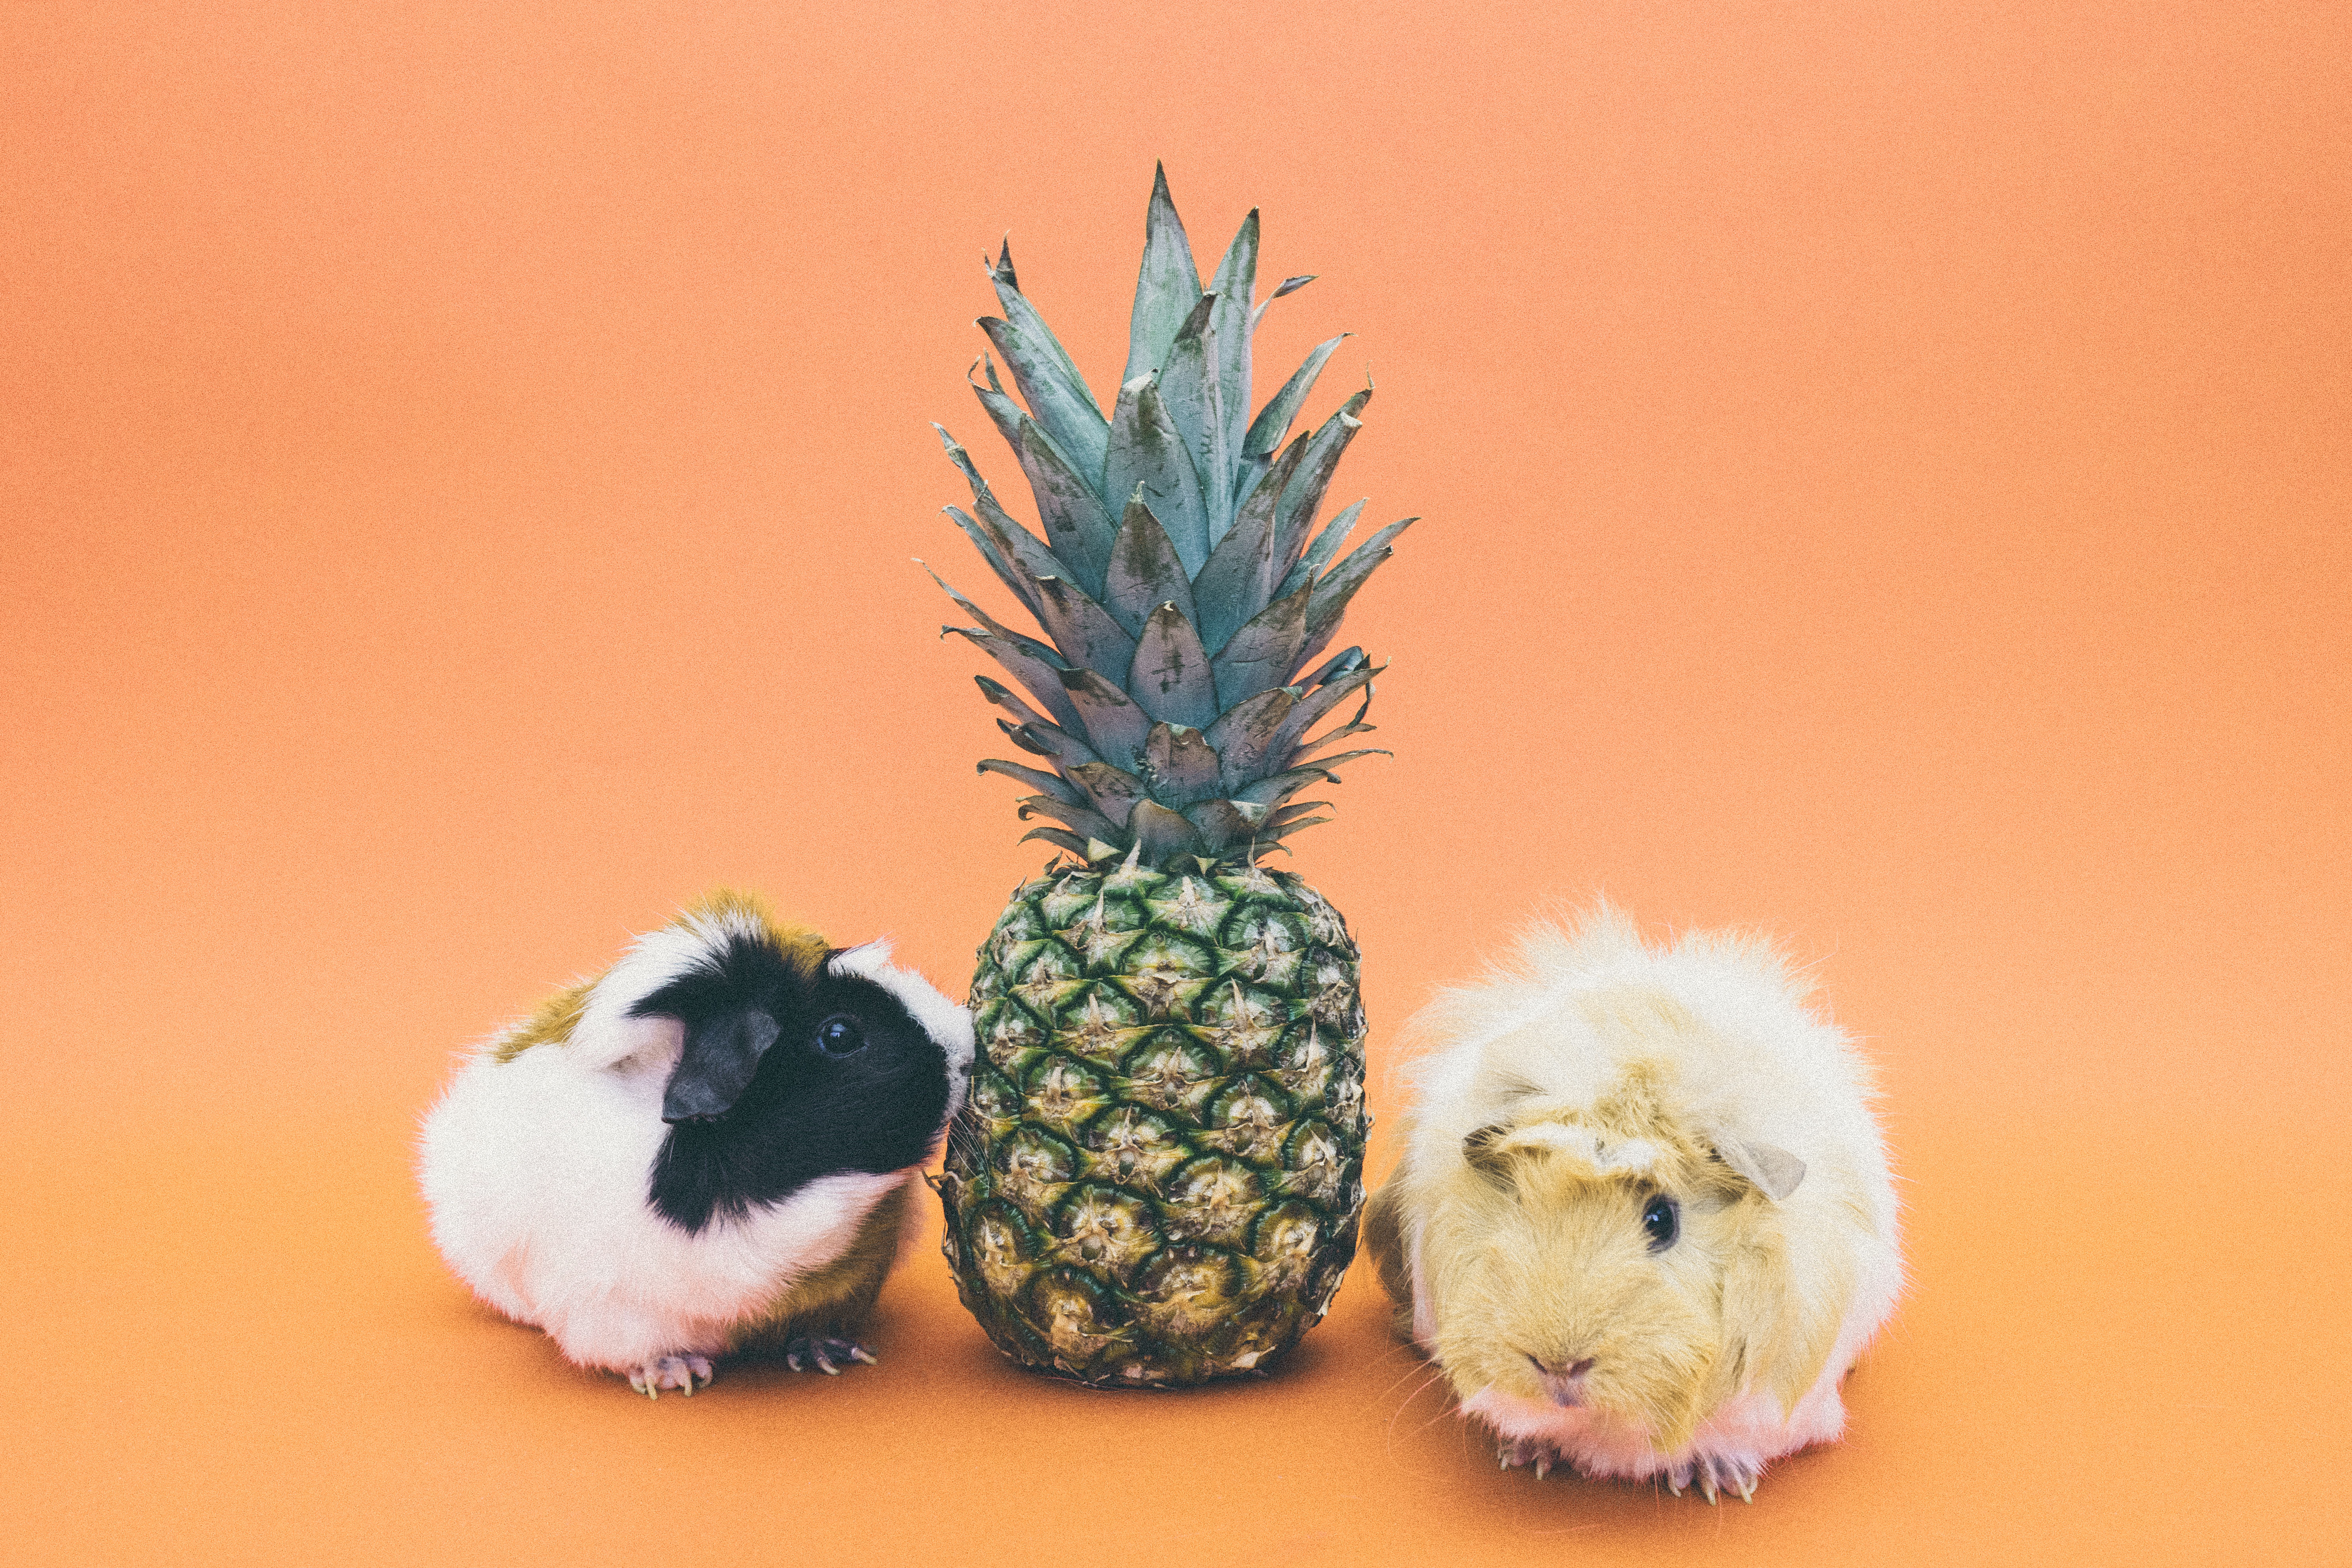
cactus, plant, fruit, flower, animal, cute, pet, fur, orange, food, produce, mammal, pineapple, guinea pig, miniature, tiny, little, adorable, healthy food, flowering plant, land plant